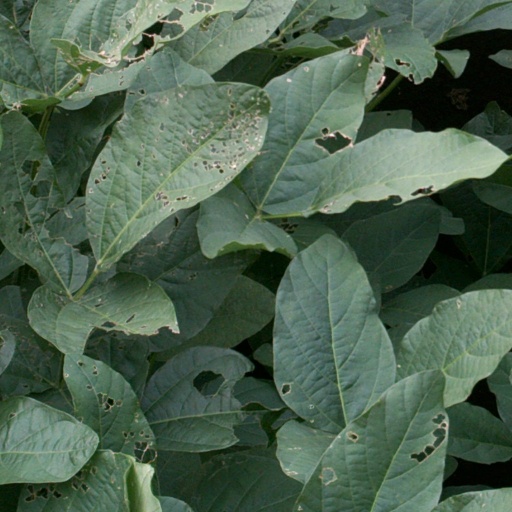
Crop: soybean